Jari Koskinen

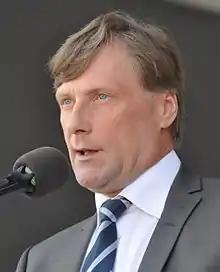
Jari Koskinen in 2012.

Jari Antero Koskinen (born 11 June 1960) is a Finnish politician who was Minister for Agriculture and Forestry of Finland from 2011 to 2014, as well as a former representative of the National Coalition Party in the Parliament of Finland. He also served as Minister for Agriculture and Forestry in Paavo Lipponen's second Cabinet from 2002 to 2003.